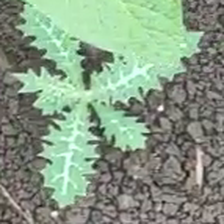
Weed species: Bilayat_(Mexicana_Argemone)